Tim Pawlenty 2012 presidential campaign

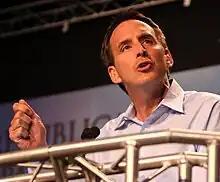
Pawlenty speaking at the Ames Straw Poll, the day before withdrawing from the race.

Following his poor showing in the Ames Straw Poll, where he received only 13.57% of the votes cast, behind second-place Ron Paul and winner Michele Bachmann, Pawlenty announced on ABC News's "This Week" he was ending his campaign for the Republican nomination: